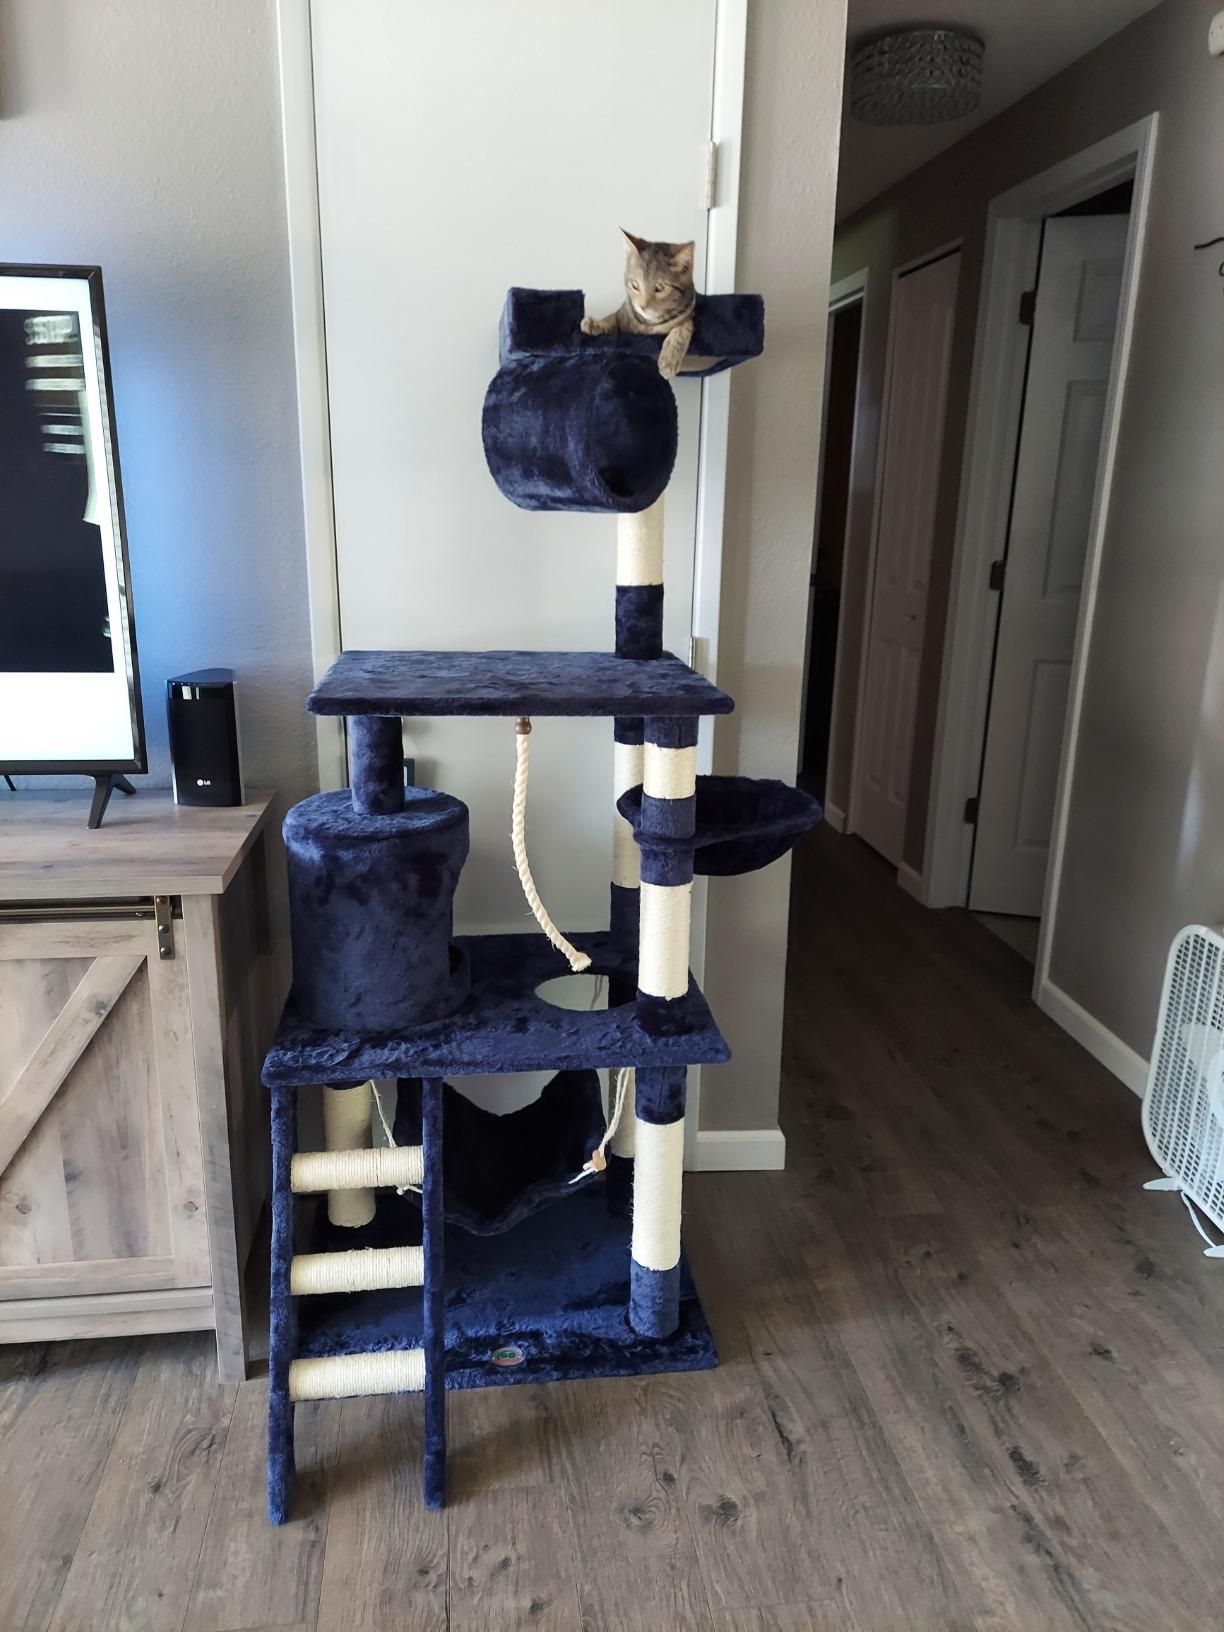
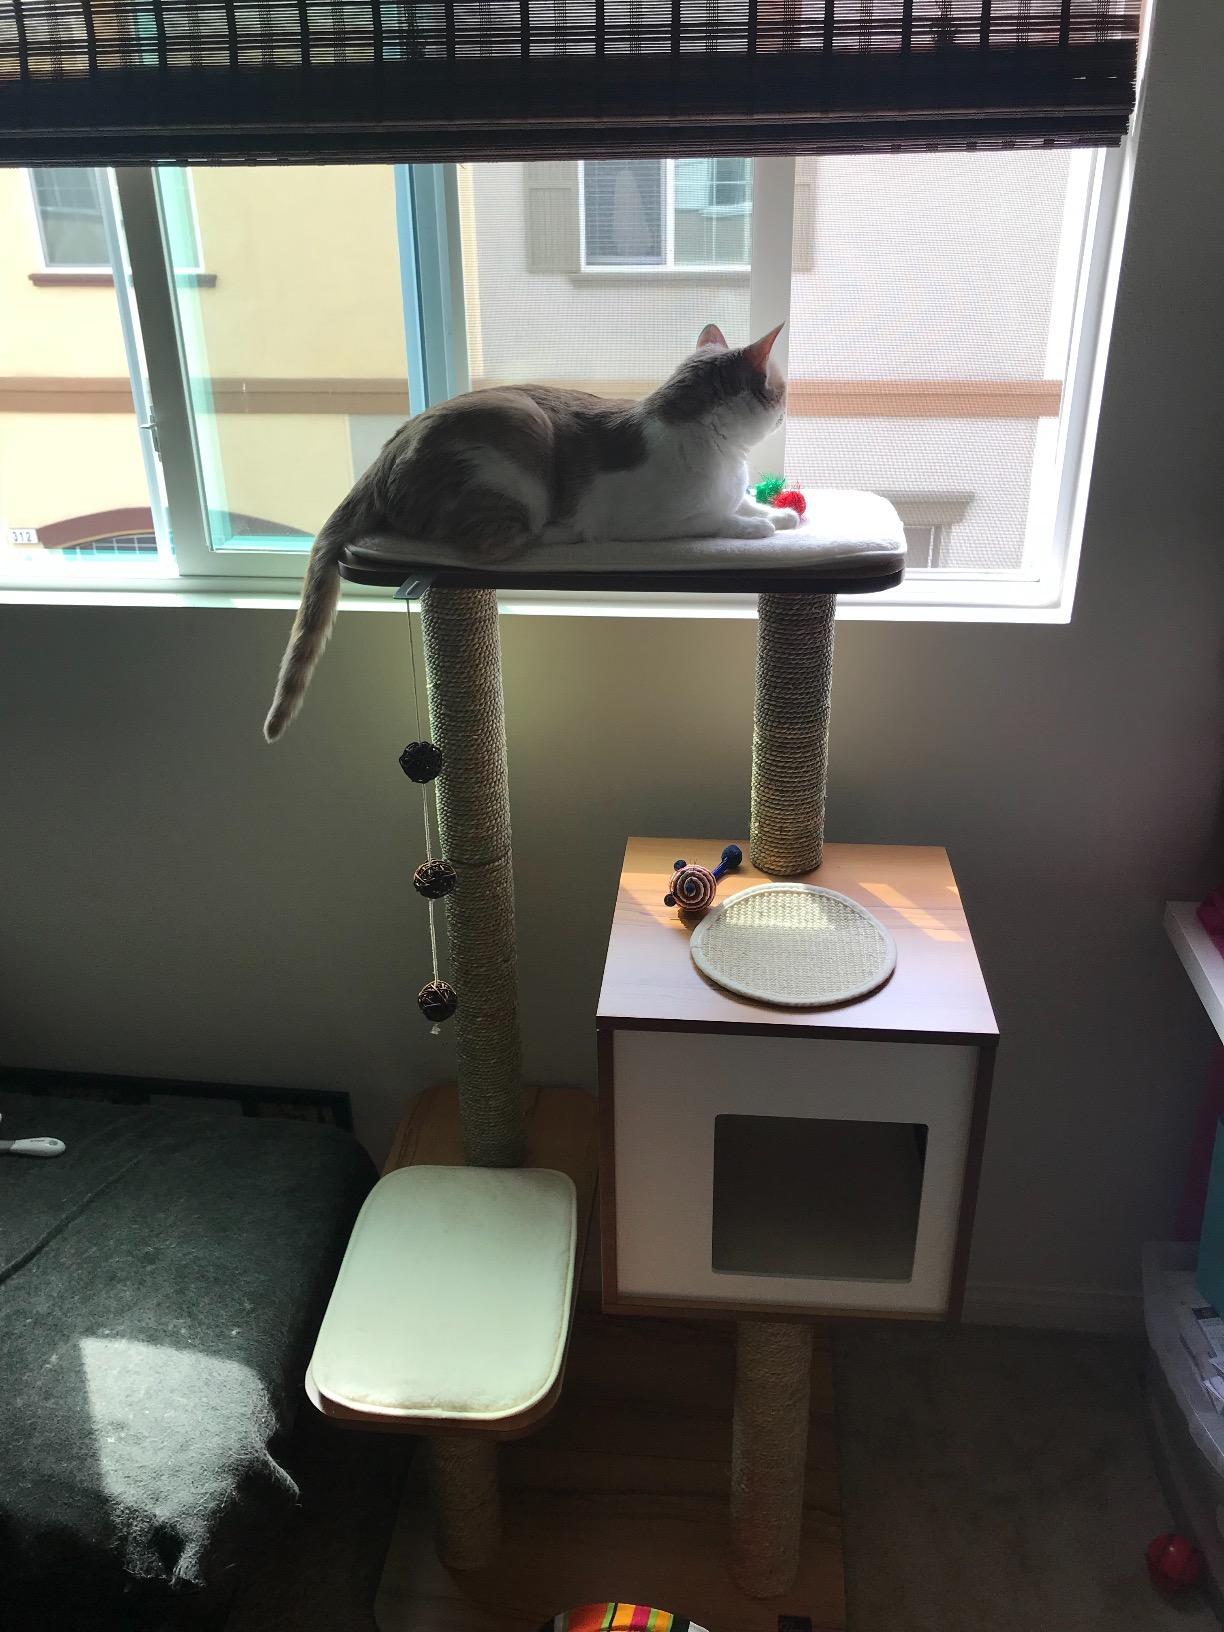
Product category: items_cat tree
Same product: no